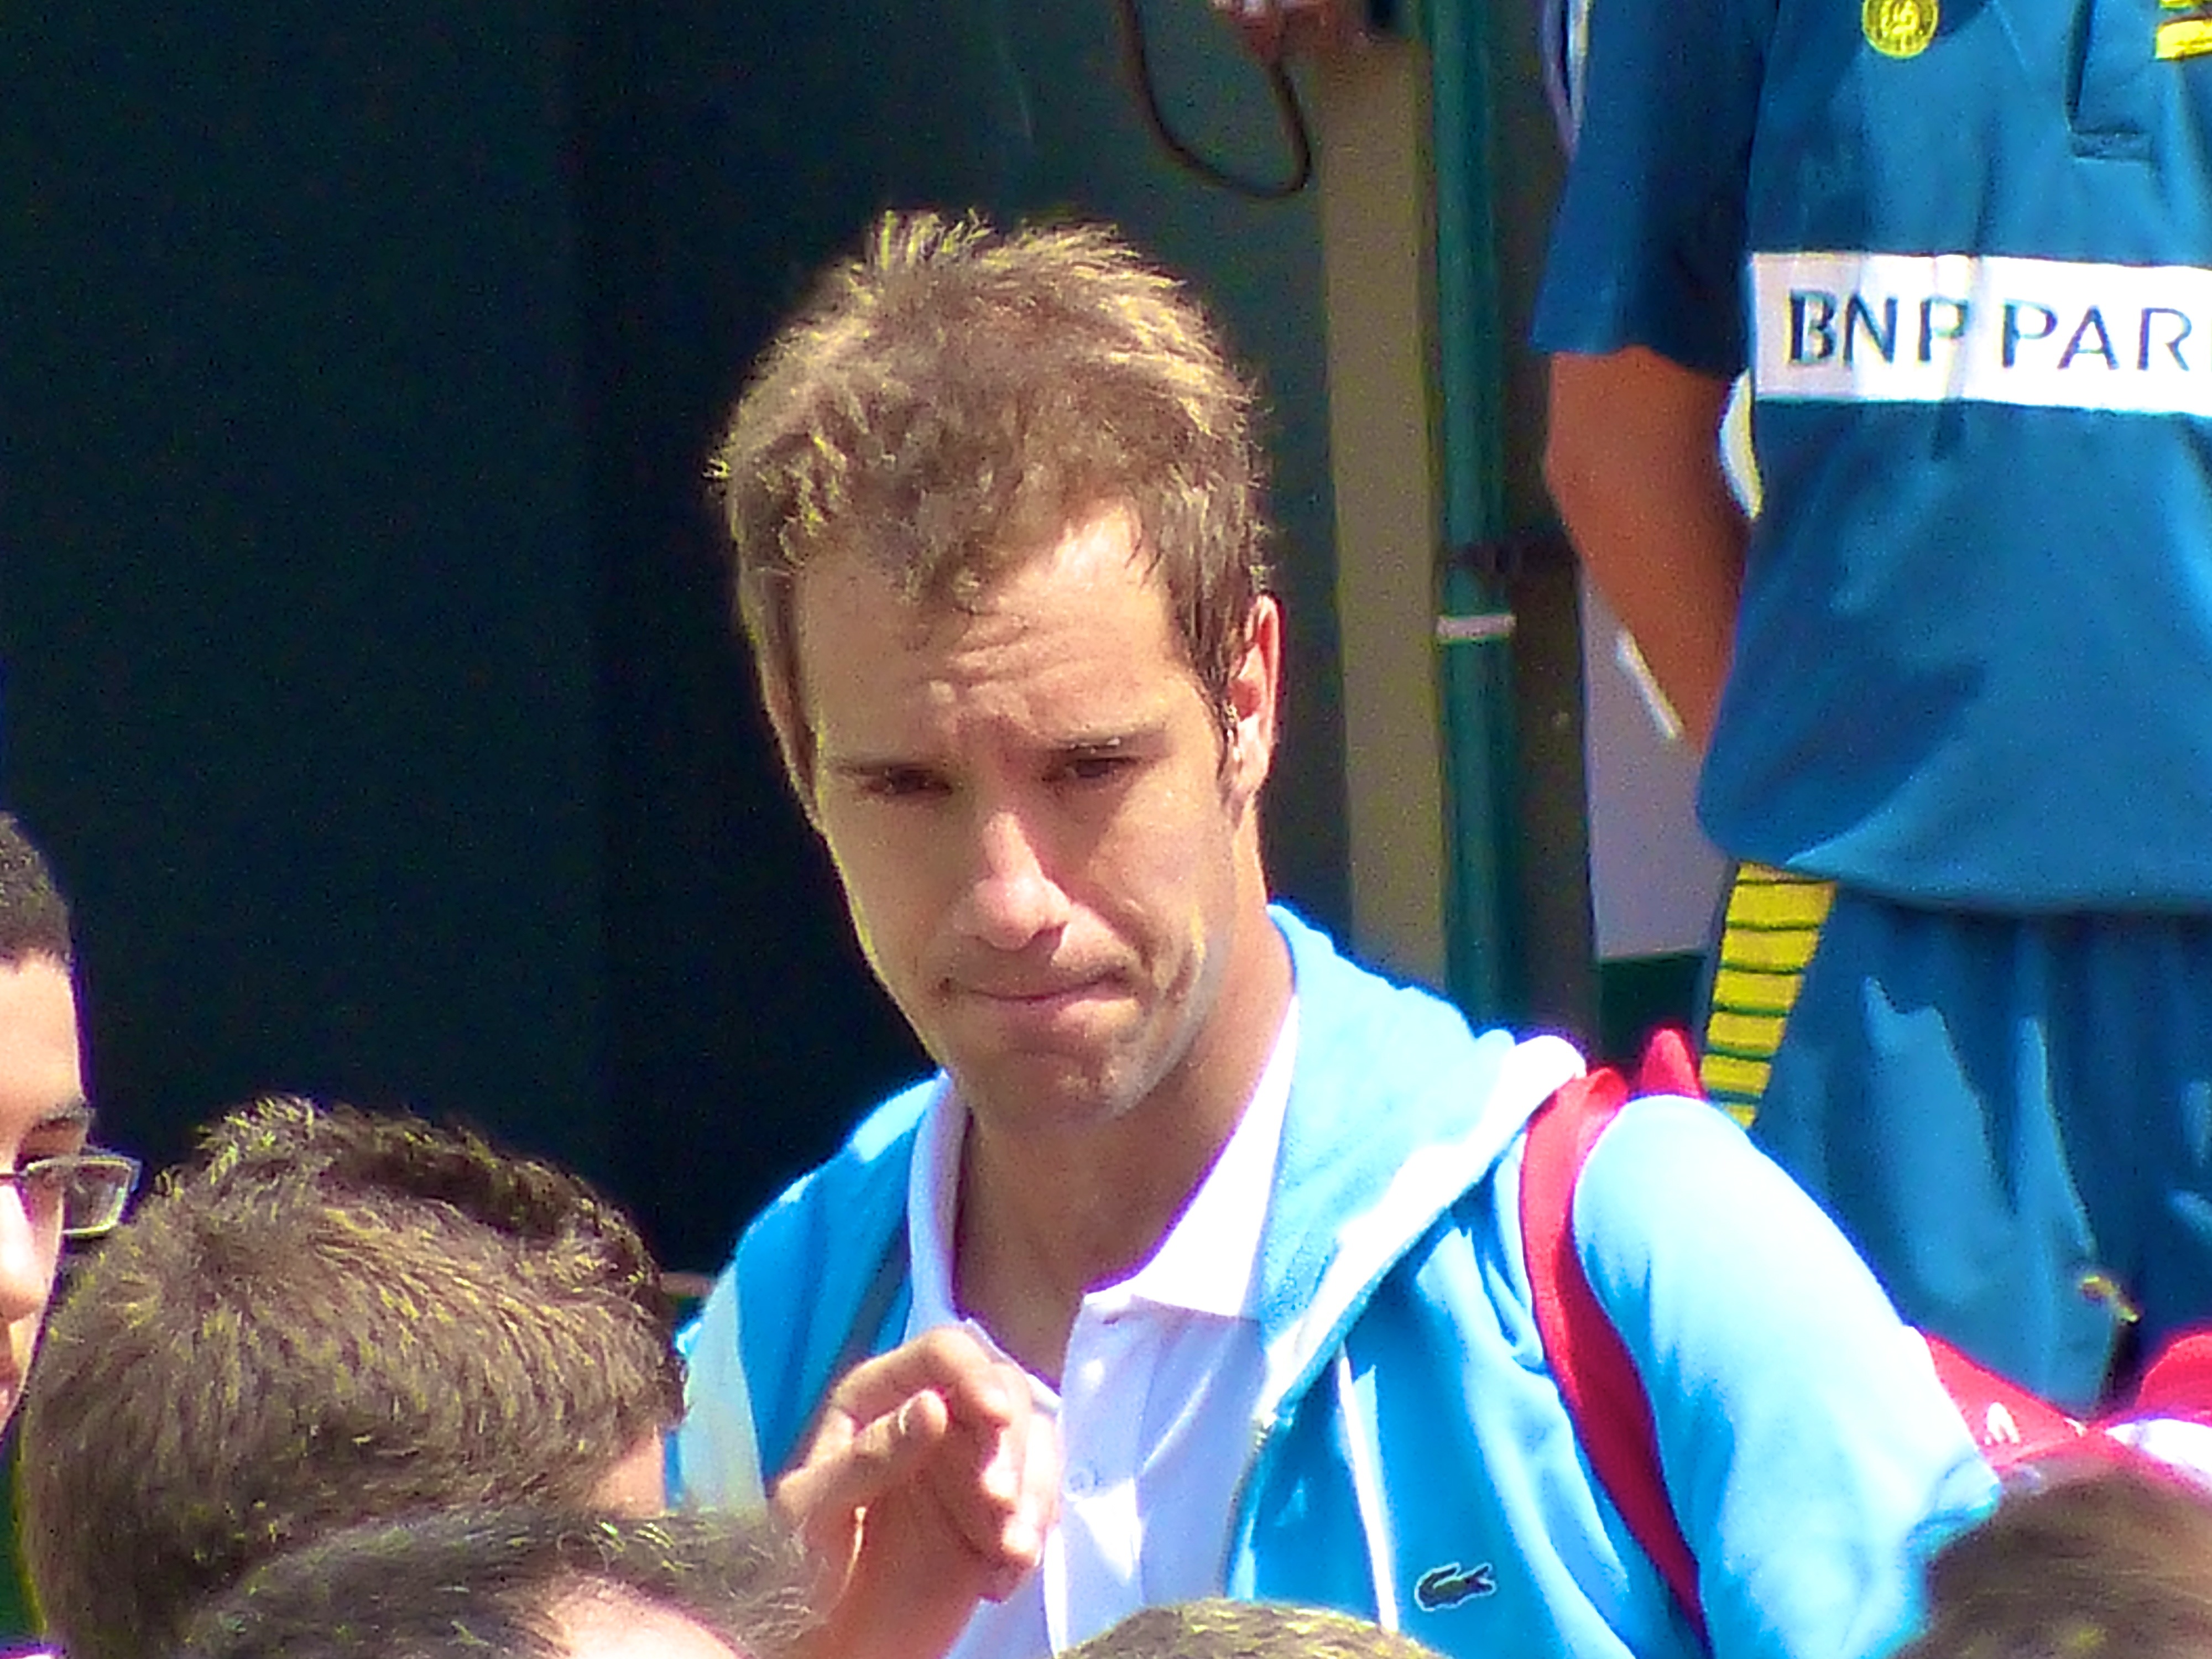
man, recreation, france, world, product, 2013, fun, tennis, rolandgarros, performance, event, frenchopen, gasquet, facial hair